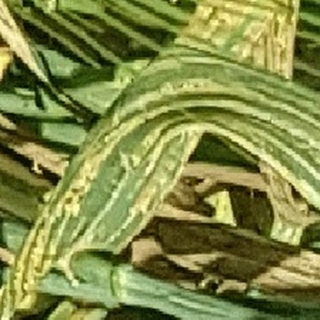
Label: wheat_yellow_rust